Answer in natural language. Which object is closer to beige armchair with rounded arms, beds shadow with a blue floor or dark wood low dresser, six drawers? Choose between the following options: beds shadow with a blue floor, dark wood low dresser or six drawers
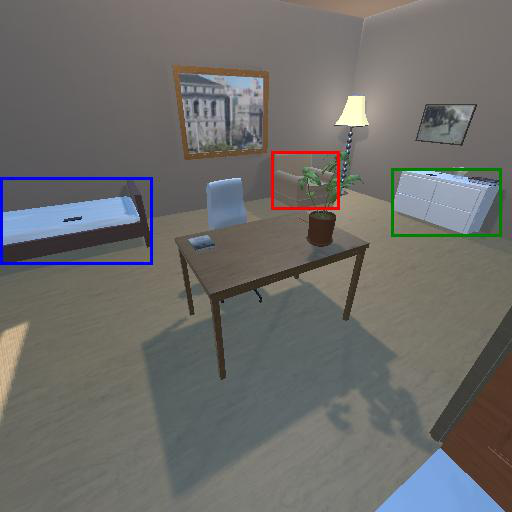
<answer>dark wood low dresser, six drawers</answer>